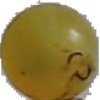
Label: Grape White 3